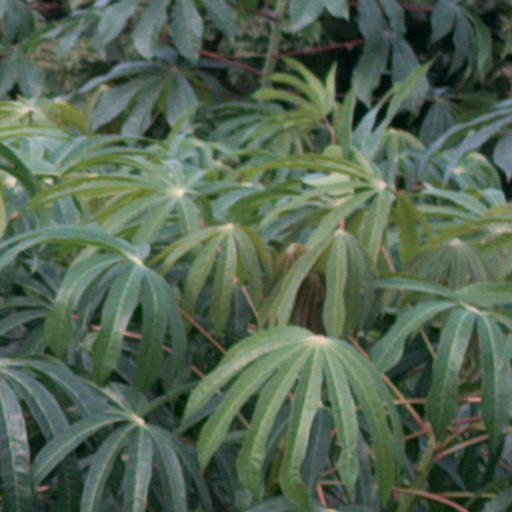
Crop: cassava